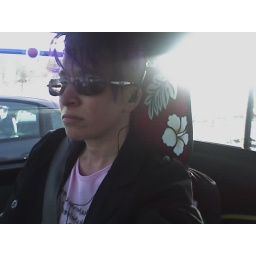
at stoplight in truck